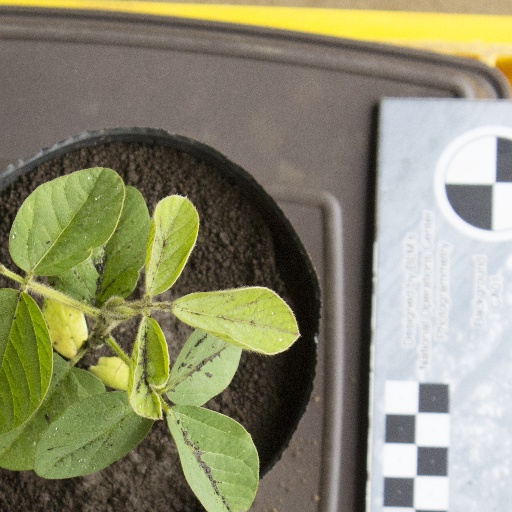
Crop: soybean